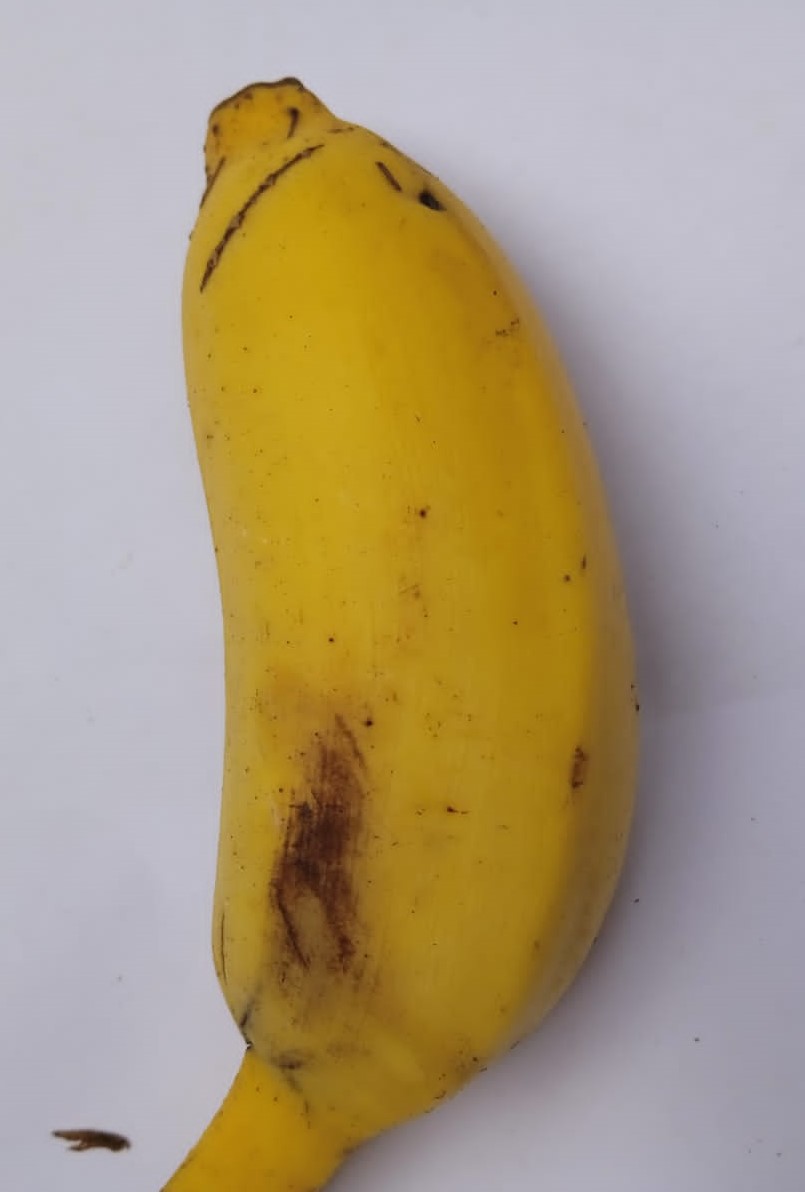
Fruit: banana
Condition: fresh